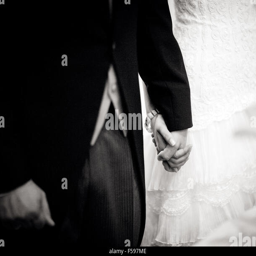
black and white artistic digital rectangular horizontal photo of the bride wearing white wedding dress holding hands